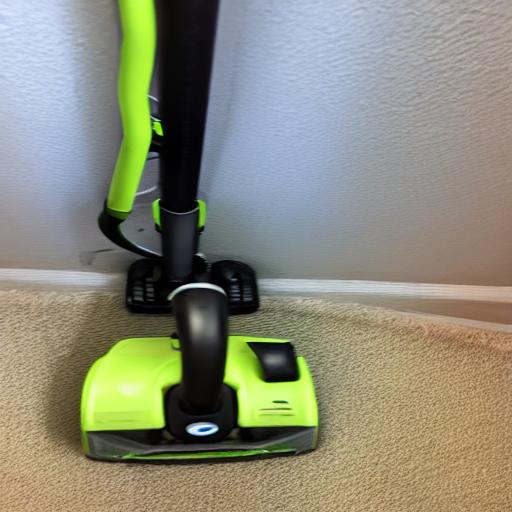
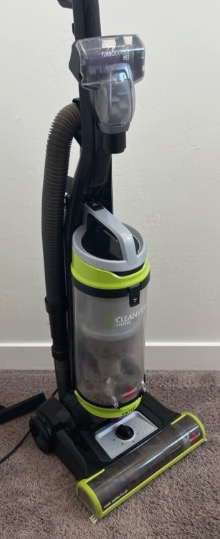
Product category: items_vacuum
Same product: no